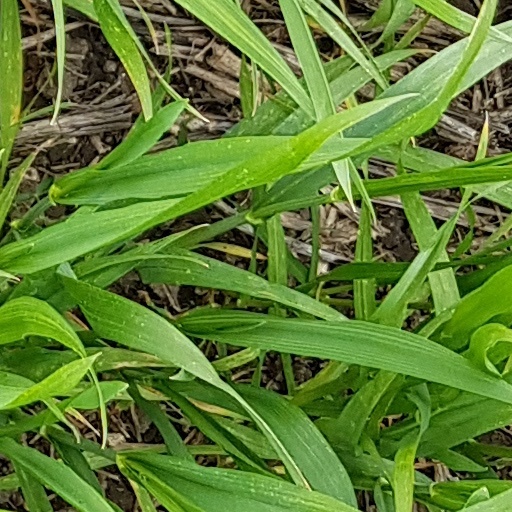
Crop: wheat